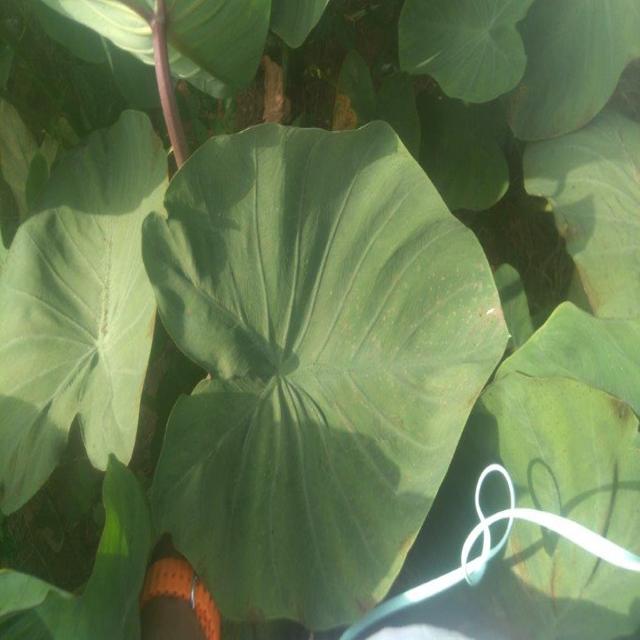
Label: Healthy